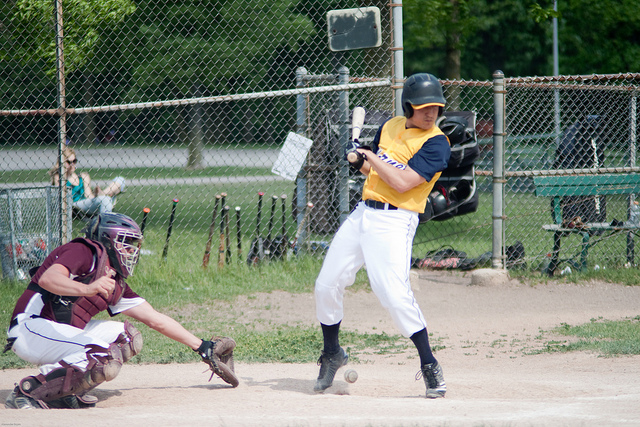
những người đàn ông đang chơi bóng chày ở ngoài trời